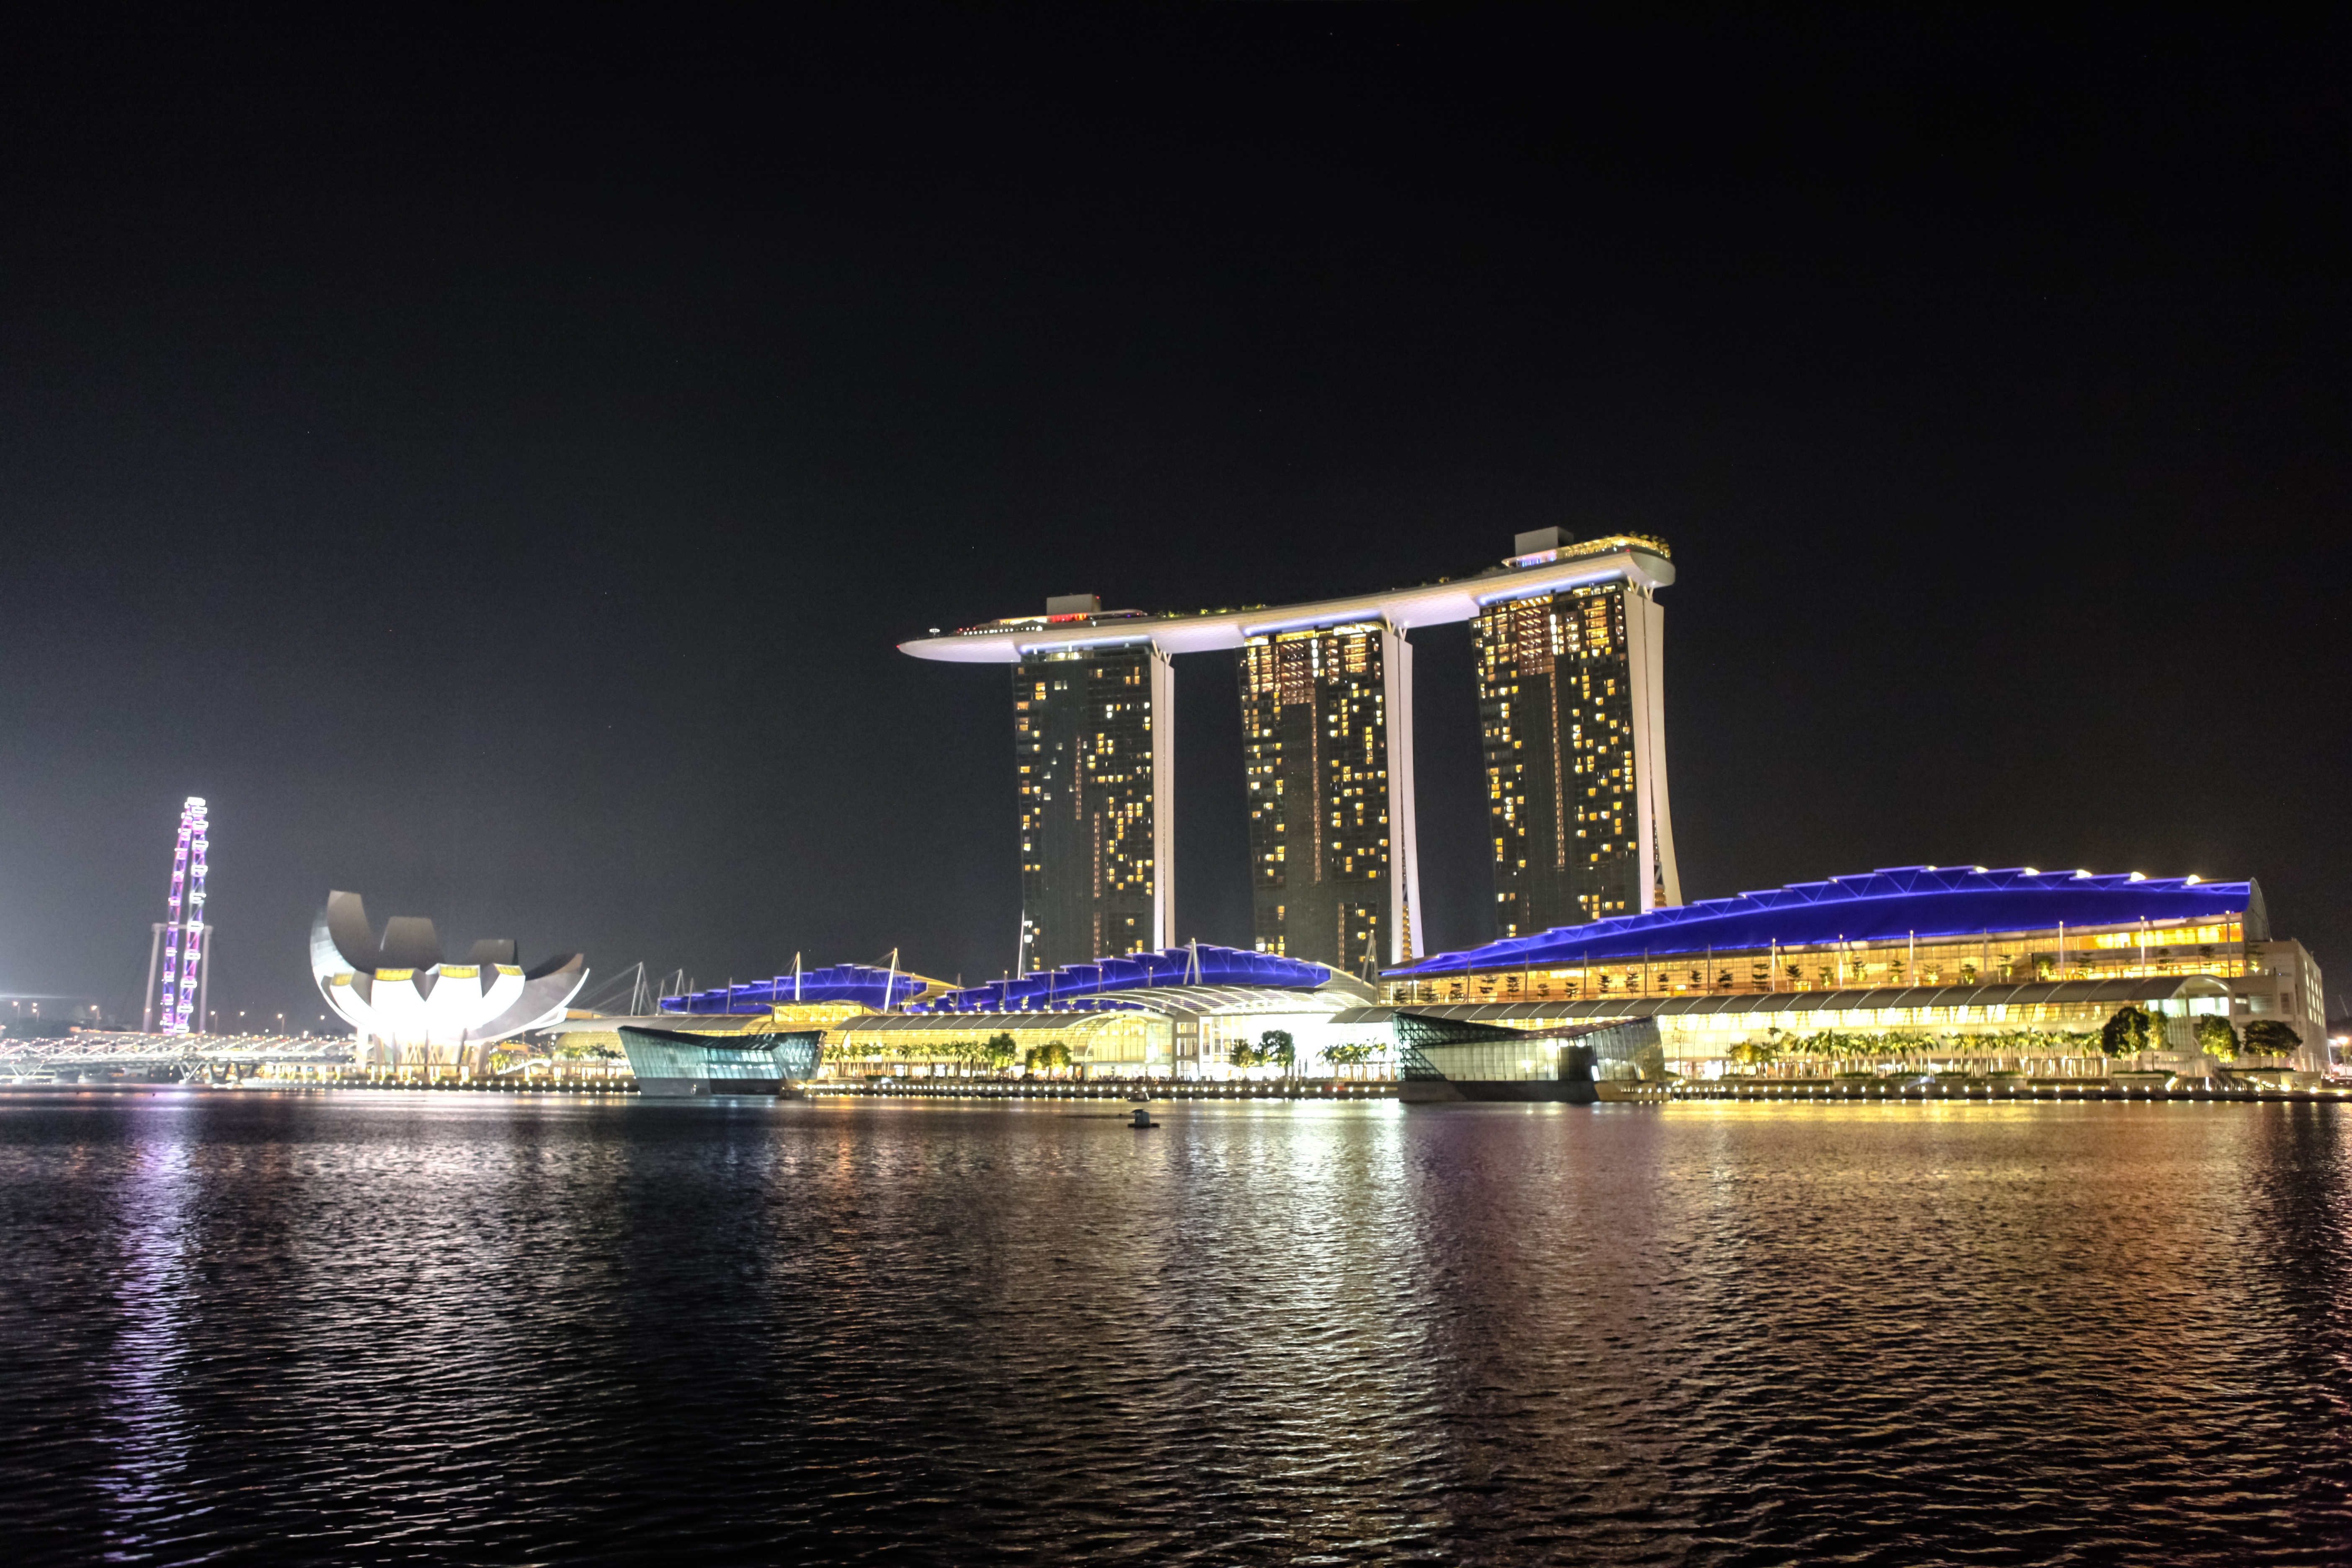
dock, architecture, structure, bridge, skyline, night, building, city, cityscape, reflection, vehicle, asia, landmark, marina, stadium, at night, lights, hotel, singapore, booked, night photograph, big city